Lockheed MC-130

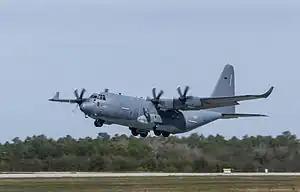
A MC-130J modified with winglets takes off from Eglin AFB in March 2016.

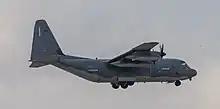
20200326 MC-130J on final approach at Kadena Air Base

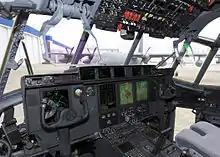

Beginning in 1997, studies of the vulnerability of the non-stealthy MC-130 force reflected concerns about its viability in modern high-threat environments, including the prevalence of man-portable air-defense systems in asymmetric conflicts. At least two studies were conducted or proposed to explore the prospect of a replacement aircraft (known variously as "MC-X" or "M-X"), with USAF at that time hoping for an Initial Operating Capability date of 2018. One analyst questioned the survivability of slow non-stealthy platforms such as the MC-130 in future threat environments in a 2007 presentation to the Center for Strategic and International Studies, and stated his opinion that development of a stealthy replacement for the MC-130 is a "strategic priority". The U.S. Department of Defense's "2006 Quadrennial Defense Review Report" also recognized the concern, asserting DoD's intention to "enhance capabilities to support SOF insertion and extraction into denied areas from strategic distances."